Bentonville, Arkansas

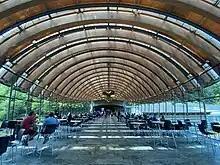
Opened in 2011, the Crystal Bridges Museum of American Art features a vast collection of American art.

Bentonville's culture is a combination of a southern city, small town, global business hub, and the surrounding Northwest Arkansas metro.